Describe the emotion expressed in this image:  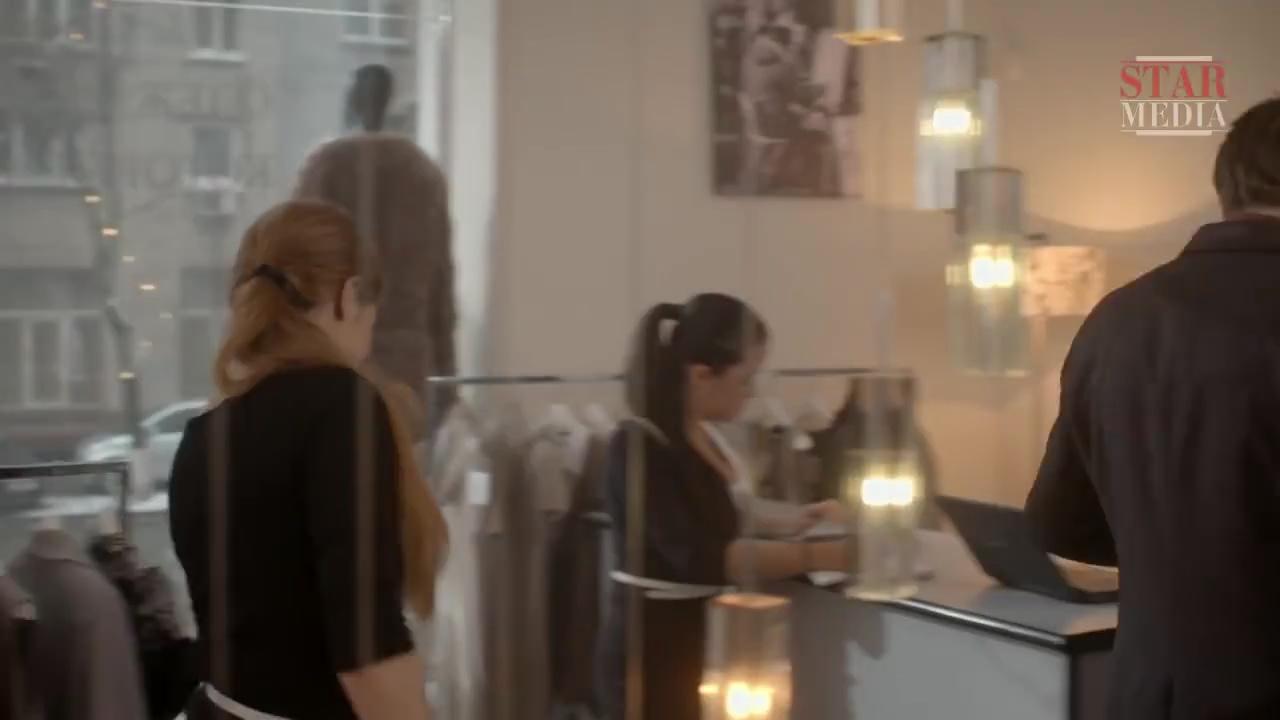
This person displays Suffering, valence and arousal with low intensity.